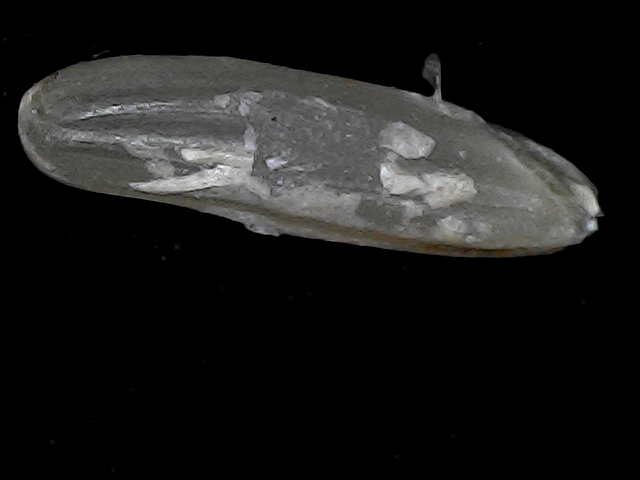
Rice variety: BD70